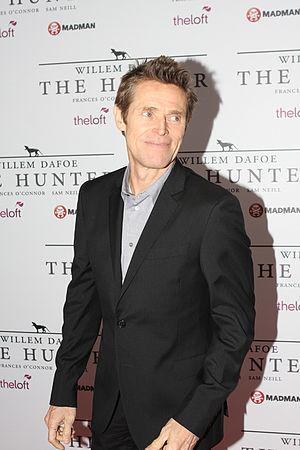
The Hunter est un film dramatique australien de Daniel Nettheim sorti le 6 octobre 2011.